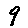
Label: 9